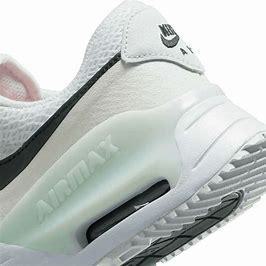
Brand: Nike
Model: Air Max Systm